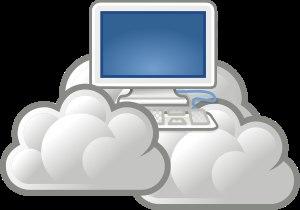
Première génération : des relais aux lampes